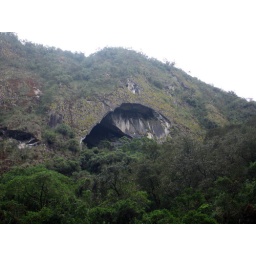
Slab of rock missing from mountain in Aguas Calientes